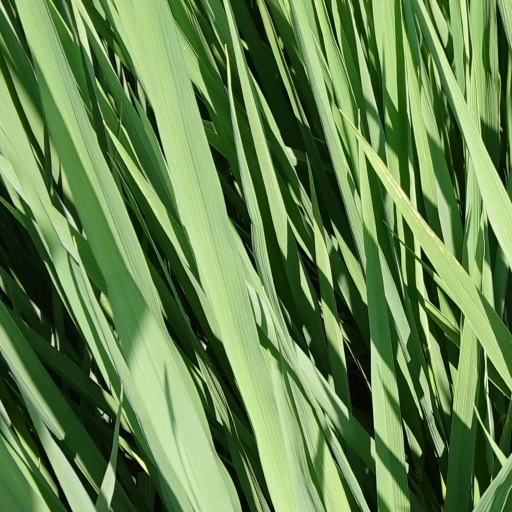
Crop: rice